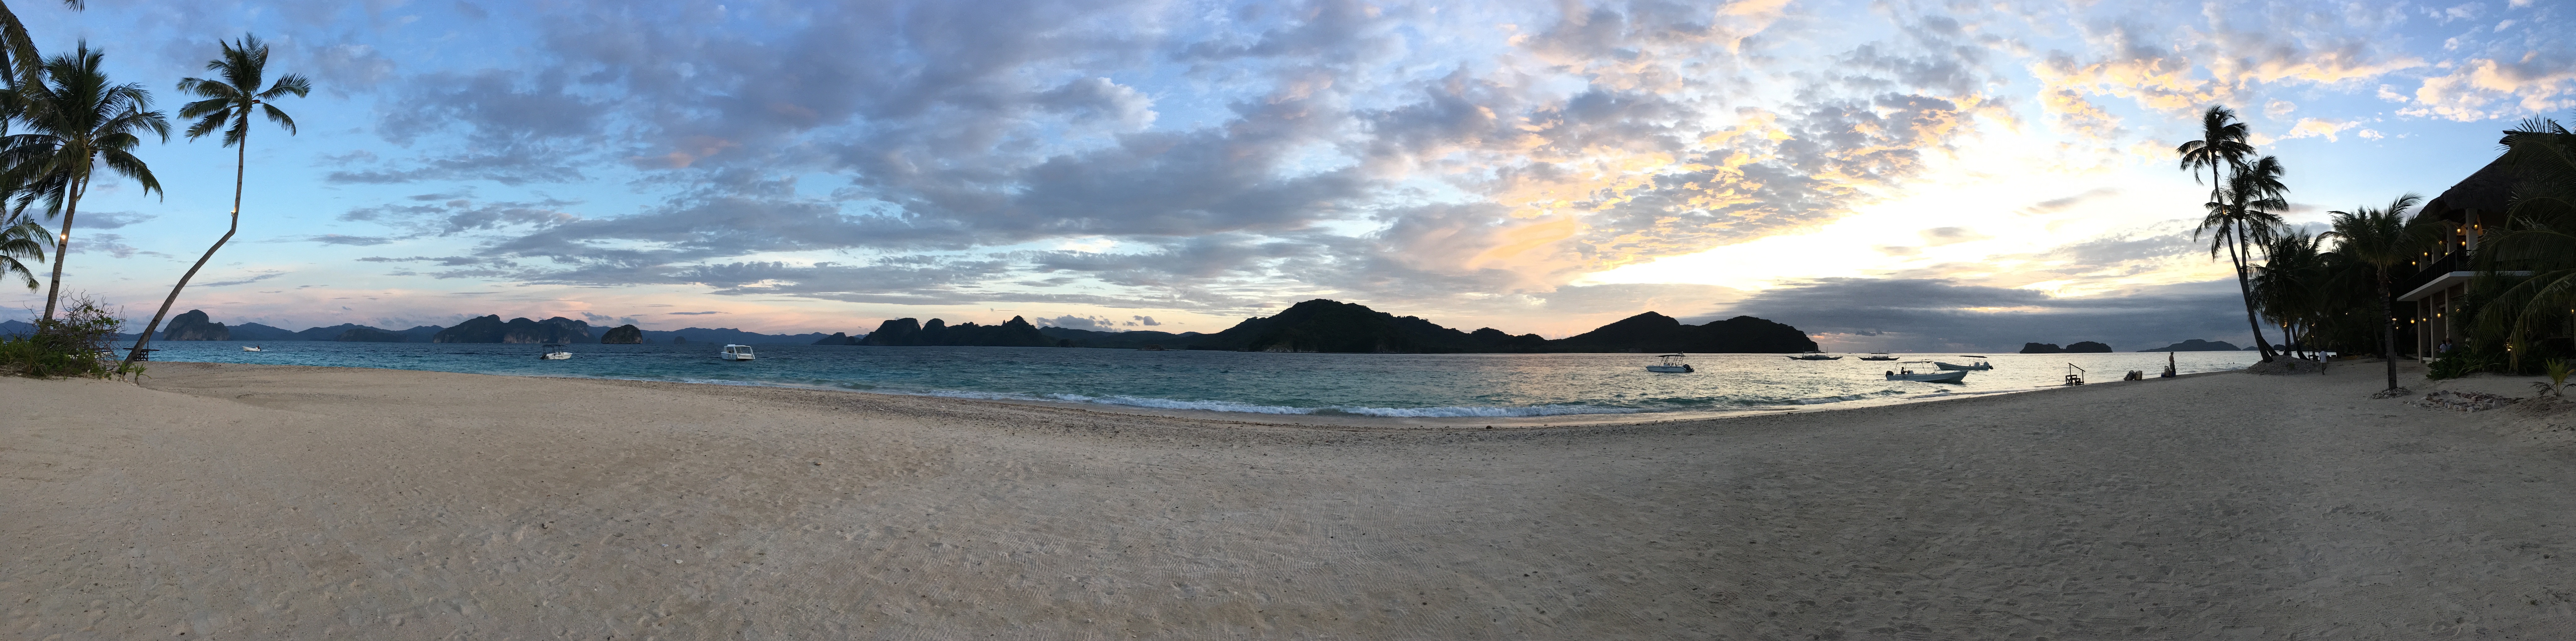
beach, coast, panorama, terrain, body of water, landform